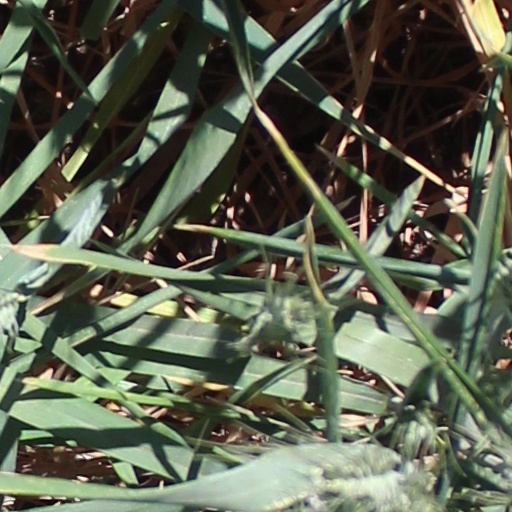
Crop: wheat